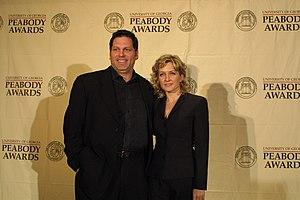
Amy Carlson est une actrice américaine née le 7 juillet 1968 à Glen Ellyn.